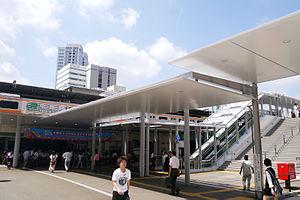
La Sortie du Nord de la Gare de Nakano, Tokyo
La gare de Nakano est une gare ferroviaire de la ville de Tokyo au Japon. Elle est située dans l'arrondissement de Nakano. La gare est desservie par les lignes de la JR East et du Tokyo Metro.